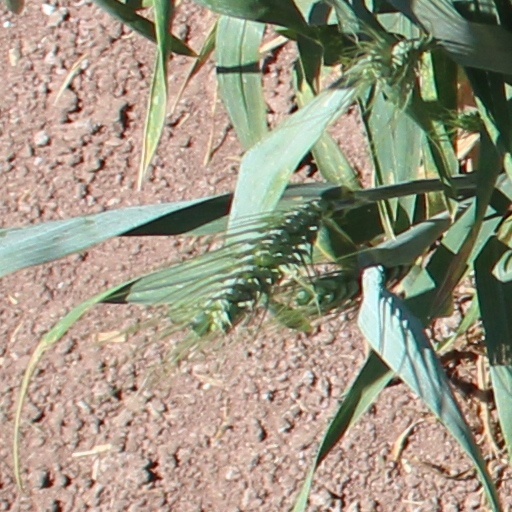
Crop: wheat